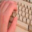
Label: keyboard